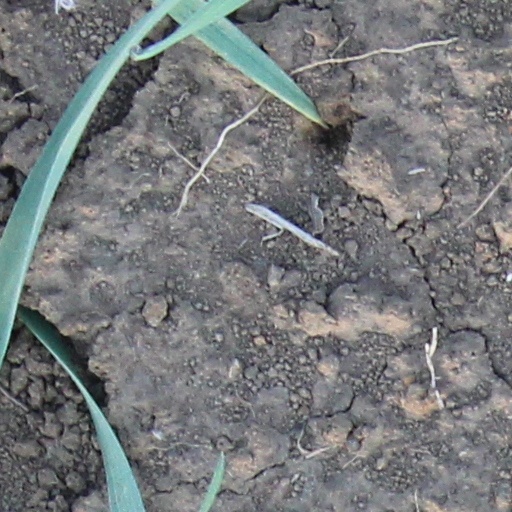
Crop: wheat